Francis Bird

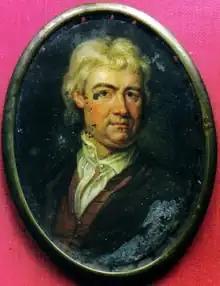
Francis Bird, miniature, oil on copper

Francis Bird (1667–1731) was one of the leading English sculptors of his time. He is mainly remembered for sculptures in Westminster Abbey and St Paul's Cathedral. He carved a tomb for the dramatist William Congreve in Westminster Abbey and sculptures of the apostles and evangelists on the exterior of St Paul's, a memorial to William Hewer in the interior of St Paul's Church, Clapham as well as the statue of Henry VI in School Yard, Eton College. Despite his success, later in life Bird did little sculpting. He had inherited money from his father-in-law and set up a marble import business.